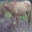
Label: horse